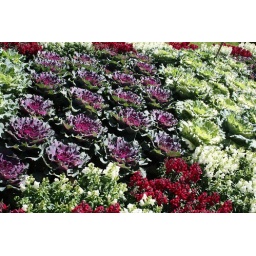
cabbage like plants in various colours to show that flowers are not the only stars in Toowoomba.